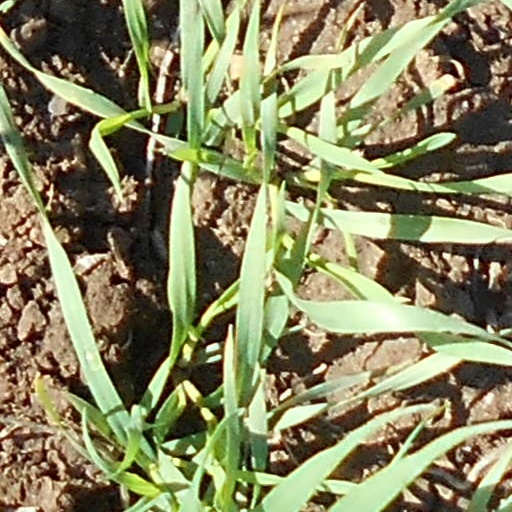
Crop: wheat